Full dress uniform

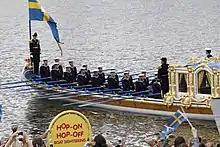
Two officers in full dress on the royal barge "Vasaorden". In the Swedish Navy, full dress is restricted to naval officers serving on the "Vasaorden"

There are three versions of full dress uniforms in use in the Swedish Army as of the present day, all belonging to the Life Guards. The infantry wears the dark blue uniform of the Svea Life Guards (1st Life Guards) with yellow collar, cuffs and piping which dates back to 1886. The Swedish Army Band wears the uniform of Göta Life Guards (2nd Life Guards), with red collar, cuffs and piping. The headdress of the infantry is mainly the pickelhaube typed helmet in black leather from 1887. On state ceremonies, a white buffalo hair plume is added. Bearskin hats dating from 1823 are still in use on special occasions.